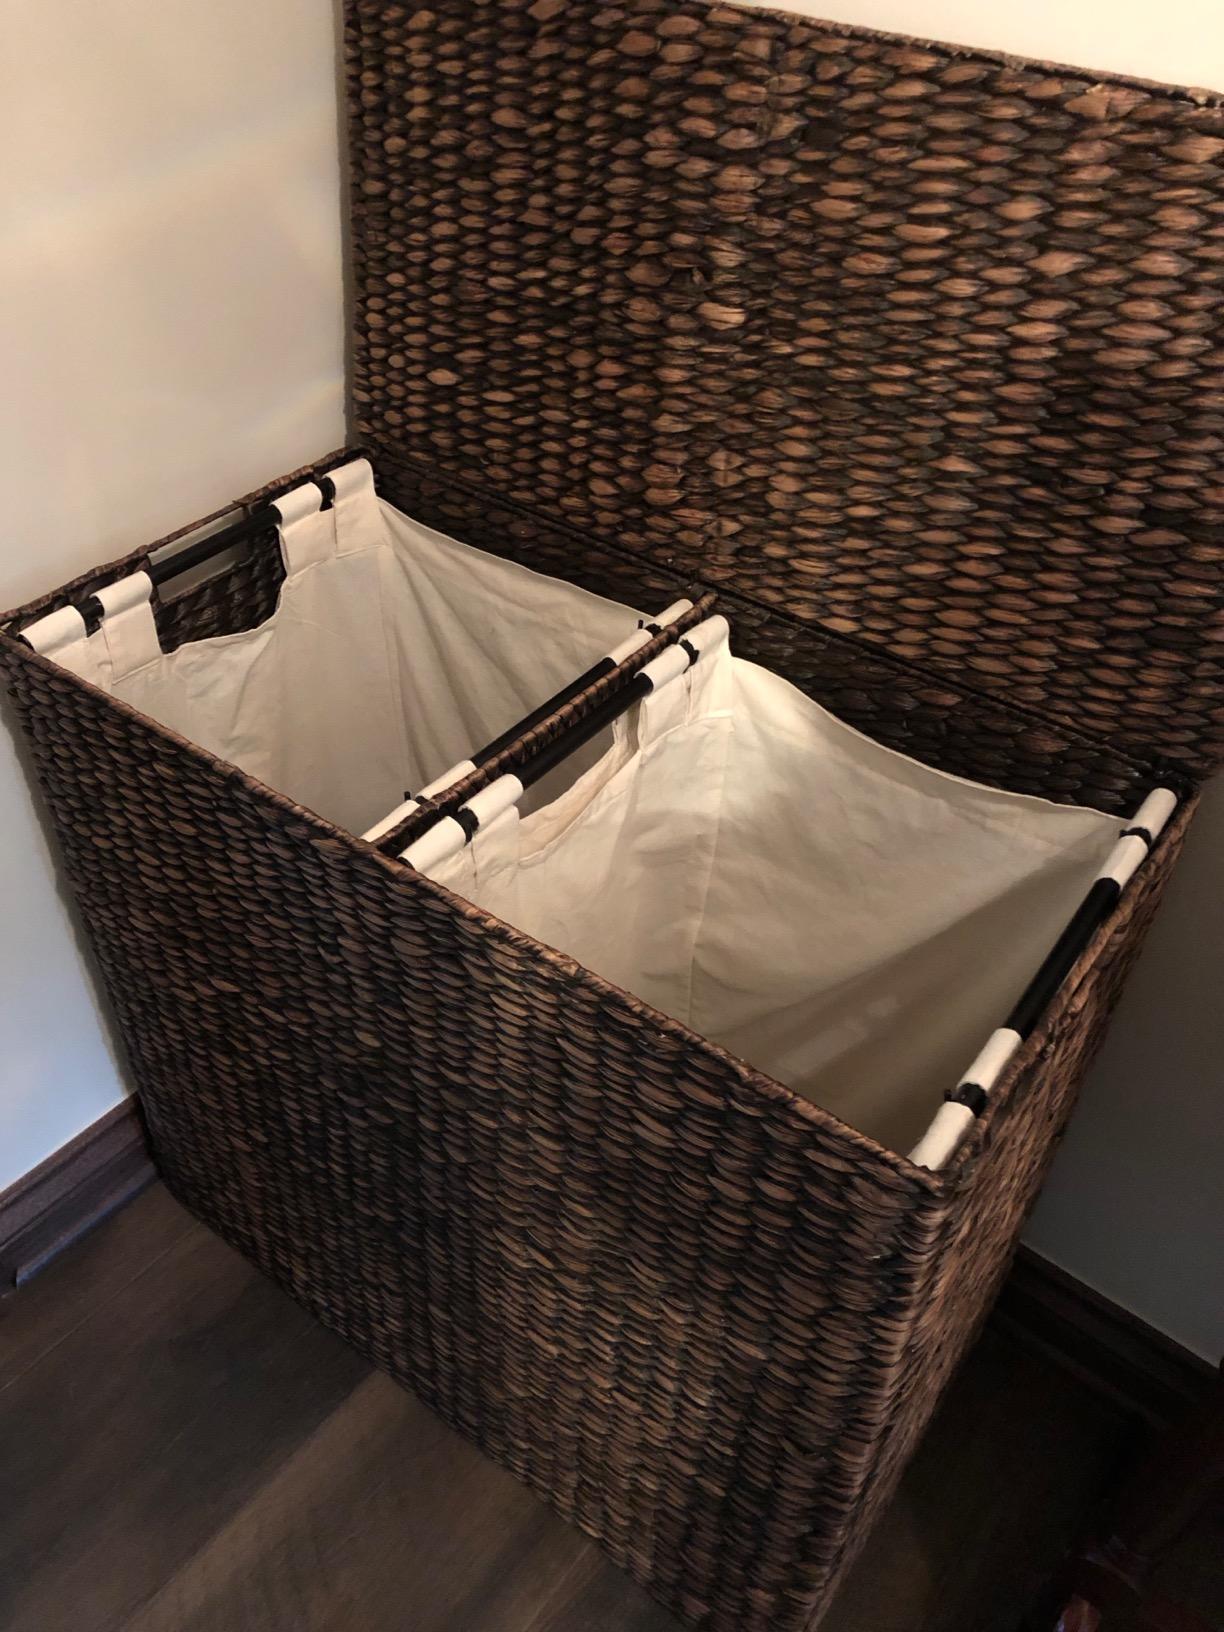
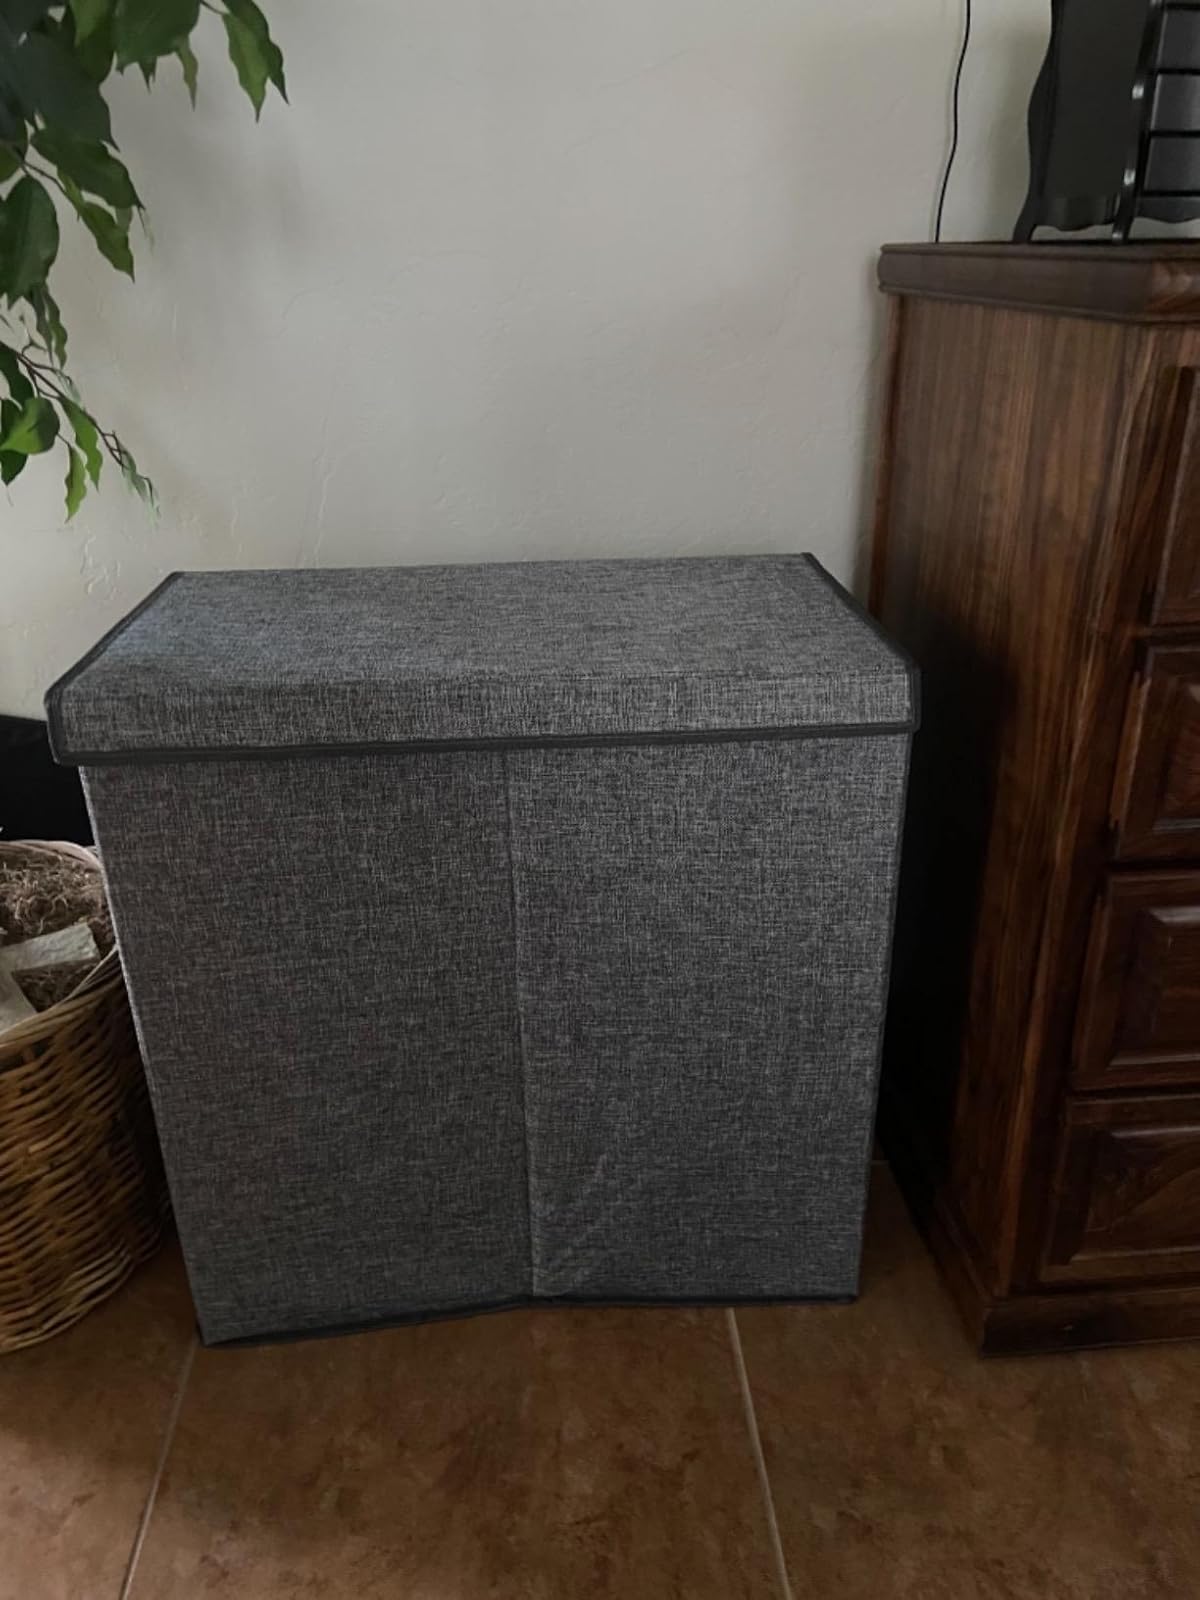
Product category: items_hamper
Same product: no